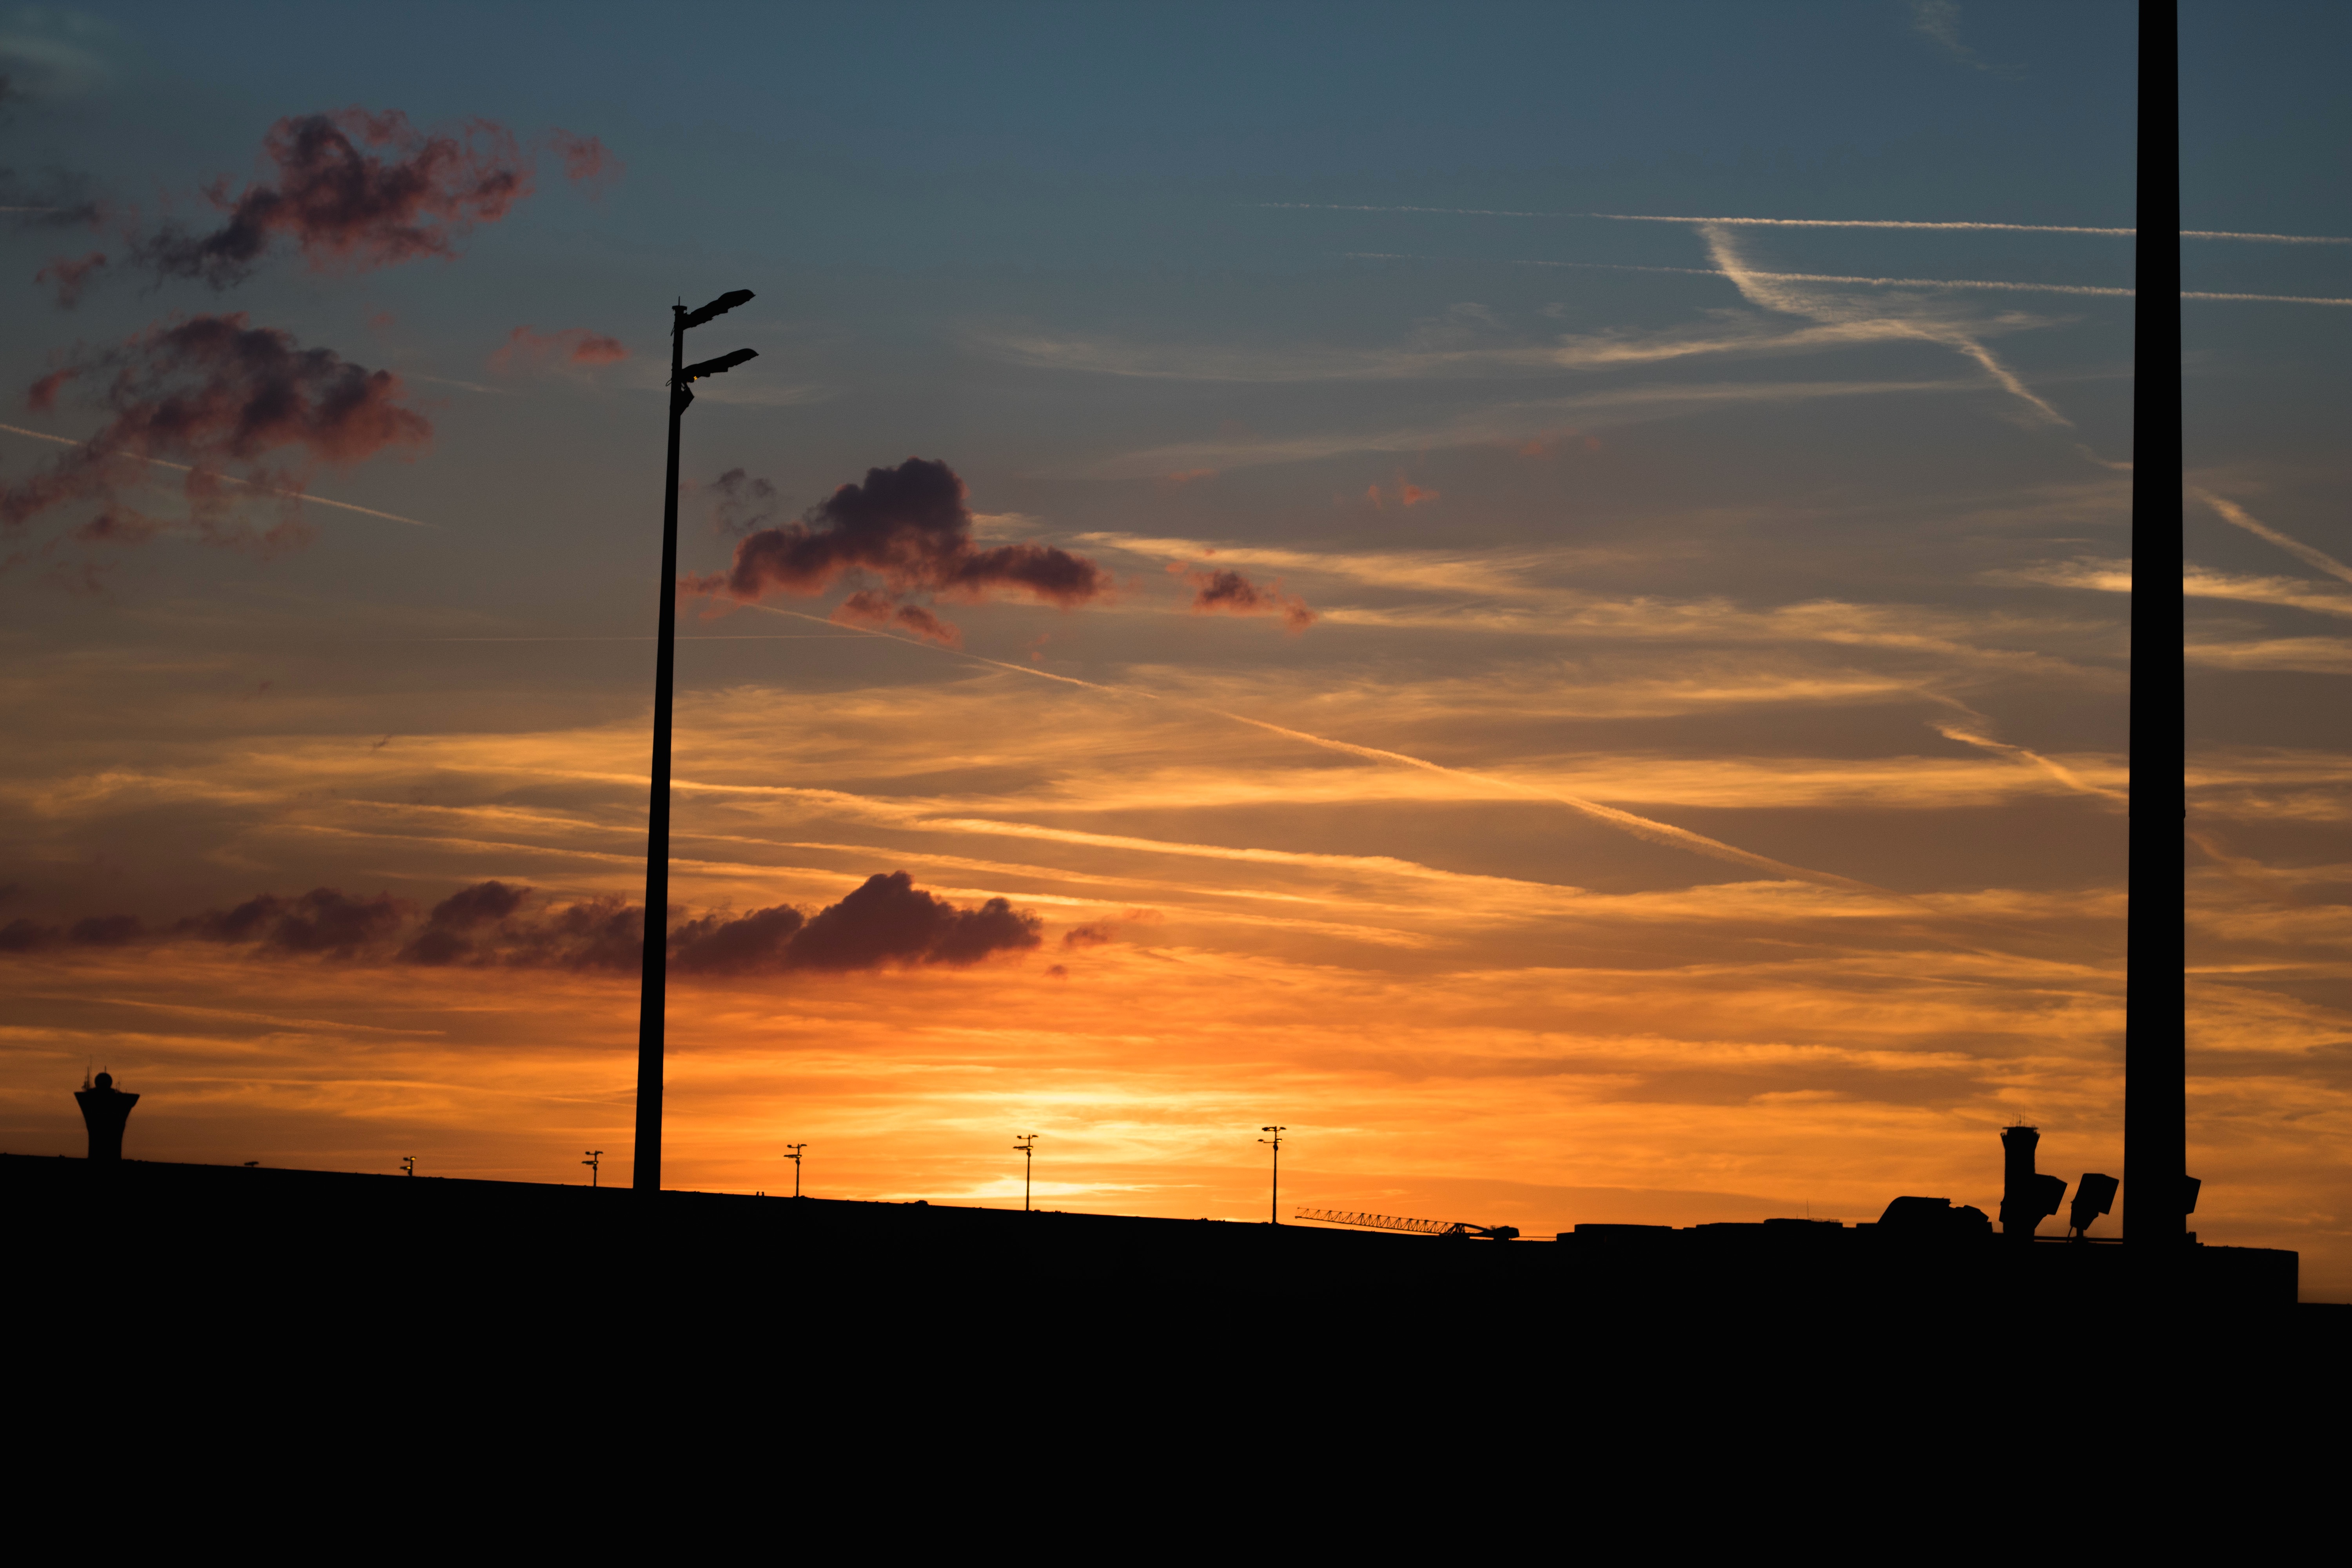
horizon, cloud, sky, sun, sunrise, sunset, prairie, sunlight, morning, dawn, atmosphere, dusk, evening, afterglow, red sky at morning